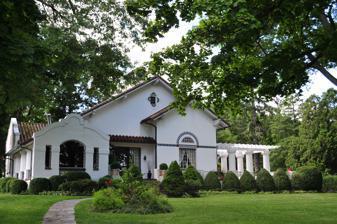
Building: Gordon C. Felts House
Country: United States of America
Year built: 1930
Historic house in Virginia, United States United States historic place Gordon C. Felts House U.S. National Register of Historic Places Virginia Landmarks Register Show map of Virginia Show map of the United States Location 404 N. Main St., Galax, Virginia Coordinates 36°39′54″N 80°55′42″W / 36.66500°N 80.92833°W / 36.66500; -80.92833 Area 1.5 acres (0.61 ha) Built 1930 ( 1930 ) Architect Garry & Sheffey Architectural style Mission/spanish Revival NRHP reference No. 01001572 VLR No. 113-5002 Significant dates Added to NRHP February 5, 2002 Designated VLR June 14, 2000 Gordon C. Felts House is a historic home located at Galax , Virginia .  It was completed in 1930, and is a large 2 + 1 ⁄ 2 -story stuccoed brick dwelling in the Mission Revival style.  It features a terra cotta mission style gabled roof.  It also has a large bluestone terrace covered by a pergola supported by six large Grecian Doric order columns, on the south side the house has an enclosed sleeping porch defined with four large Grecian Doric columns. Also on the property are a contributing garage / apartment and playhouse. Currently [ when? ] owned by Nancy and Dr. Samuel B. Luague. It was listed on the National Register of Historic Places in 2000. References